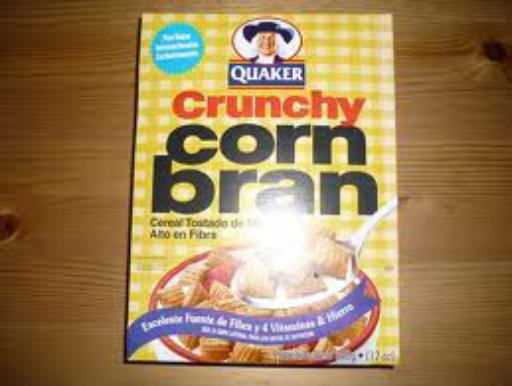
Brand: Crunchy Corn Bran
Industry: Food